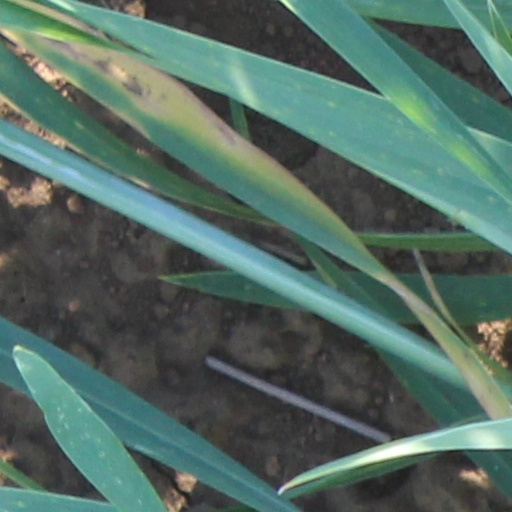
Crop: wheat